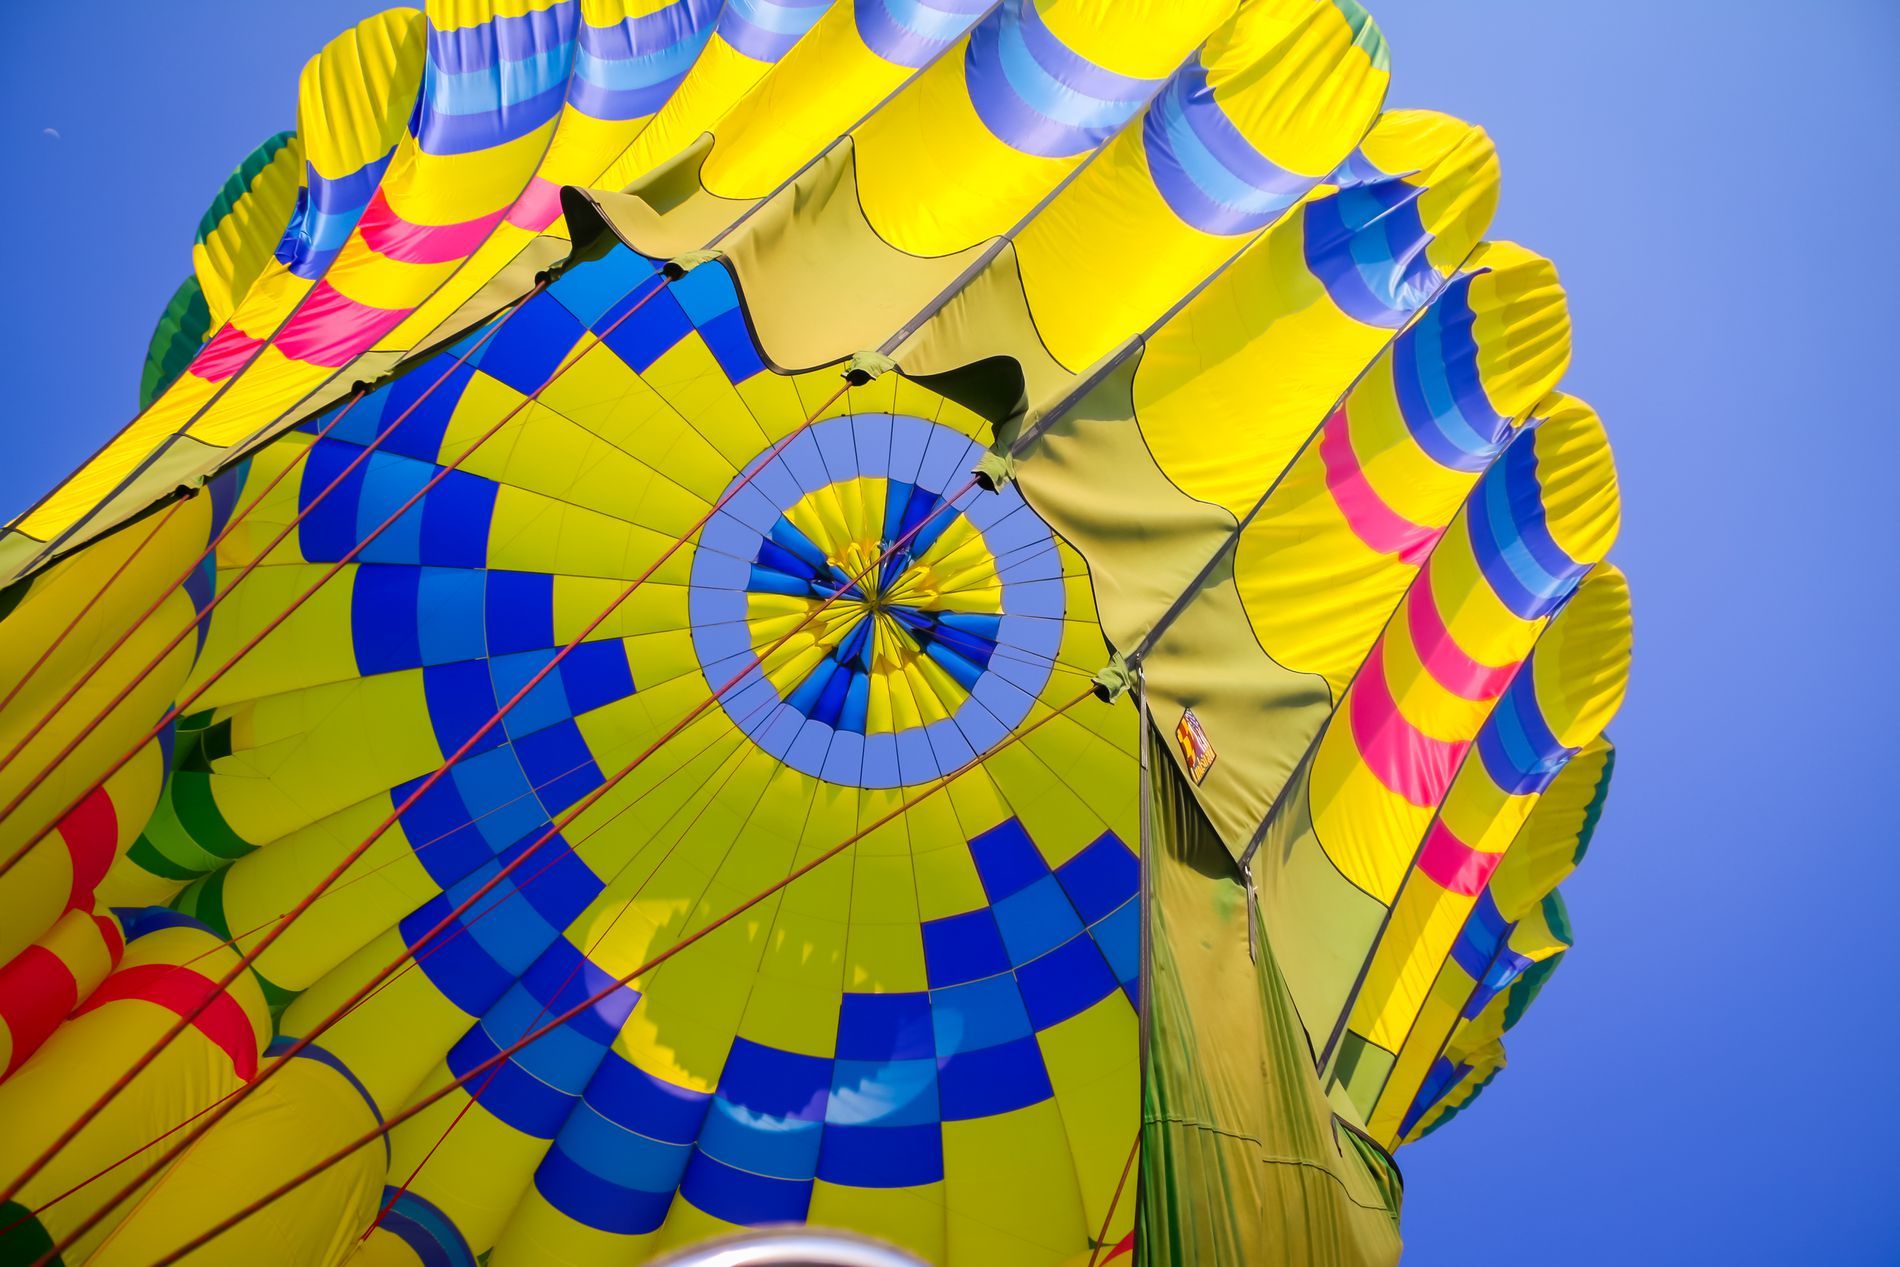
Burst of Color in the Sky
This image shows a brightly colored parachute canopy, viewed from below against a clear blue sky. The parachute features bold yellow panels with blue, pink, red, and green accents in a circular pattern.
Low-angle close-up shot looking upward at a vibrant parachute canopy as it inflates against a clear blue sky. The camera captures the geometric pattern and vivid colors of the fabric, creating a dynamic and energetic composition that emphasizes the scale and movement of the parachute above.
Labels: Aircraft, Hot Air Balloon, Transportation, Vehicle, Balloon, Sky
Camera: Canon Canon EOS 50D
Lens: TAMRON 18-200mm F/3.5-6.3 DiII A14E, Tamron AF 18-200mm f/3.5-6.3 XR Di II LD Aspherical [IF] Macro Model A14
Aperture: F5
Exposure: 1/500 sec
ISO: 100
Focal length: 18.0 mm